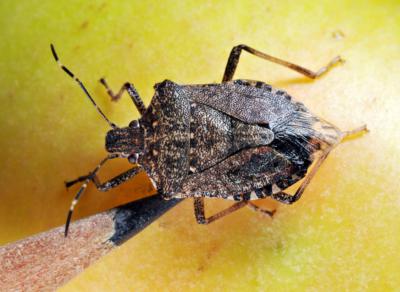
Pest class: stink_bug